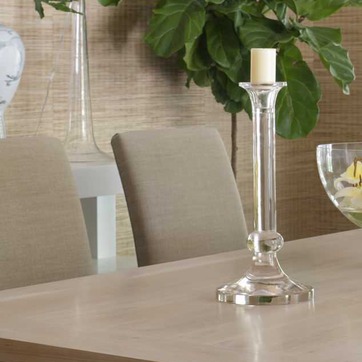
Material: fabric